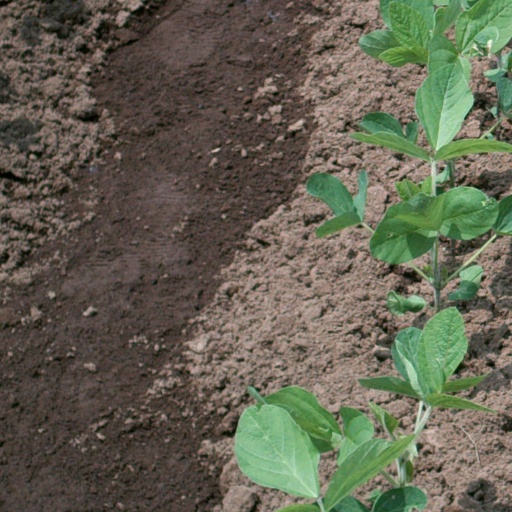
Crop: soybean